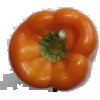
Label: Pepper Orange 1